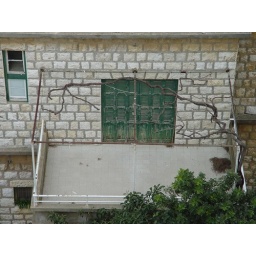
Grapevine as a roof shade for the balcony. imagine sitting under it in the summer. the balcony is on the second floor.